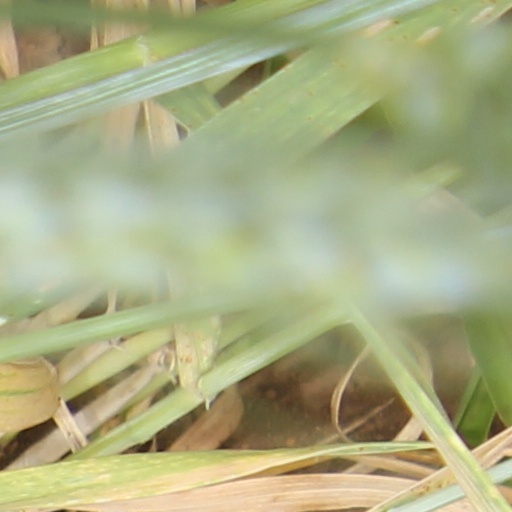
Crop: wheat